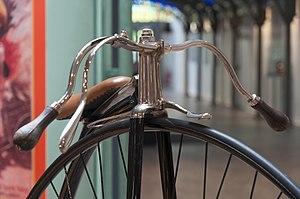
Guidon,fourche et selle du Grand-bi photographié au Musée de l'Aventure Peugeot.